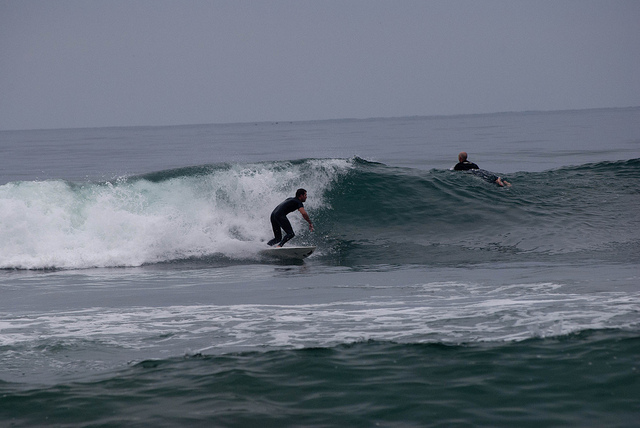
user: Given an image and a question. Answer the question in a short answer. Question: What will happen to this person soon? Short Answer:
assistant: crash